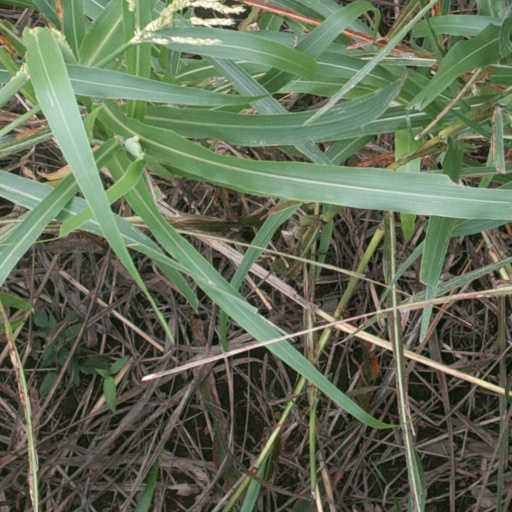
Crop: sorghum